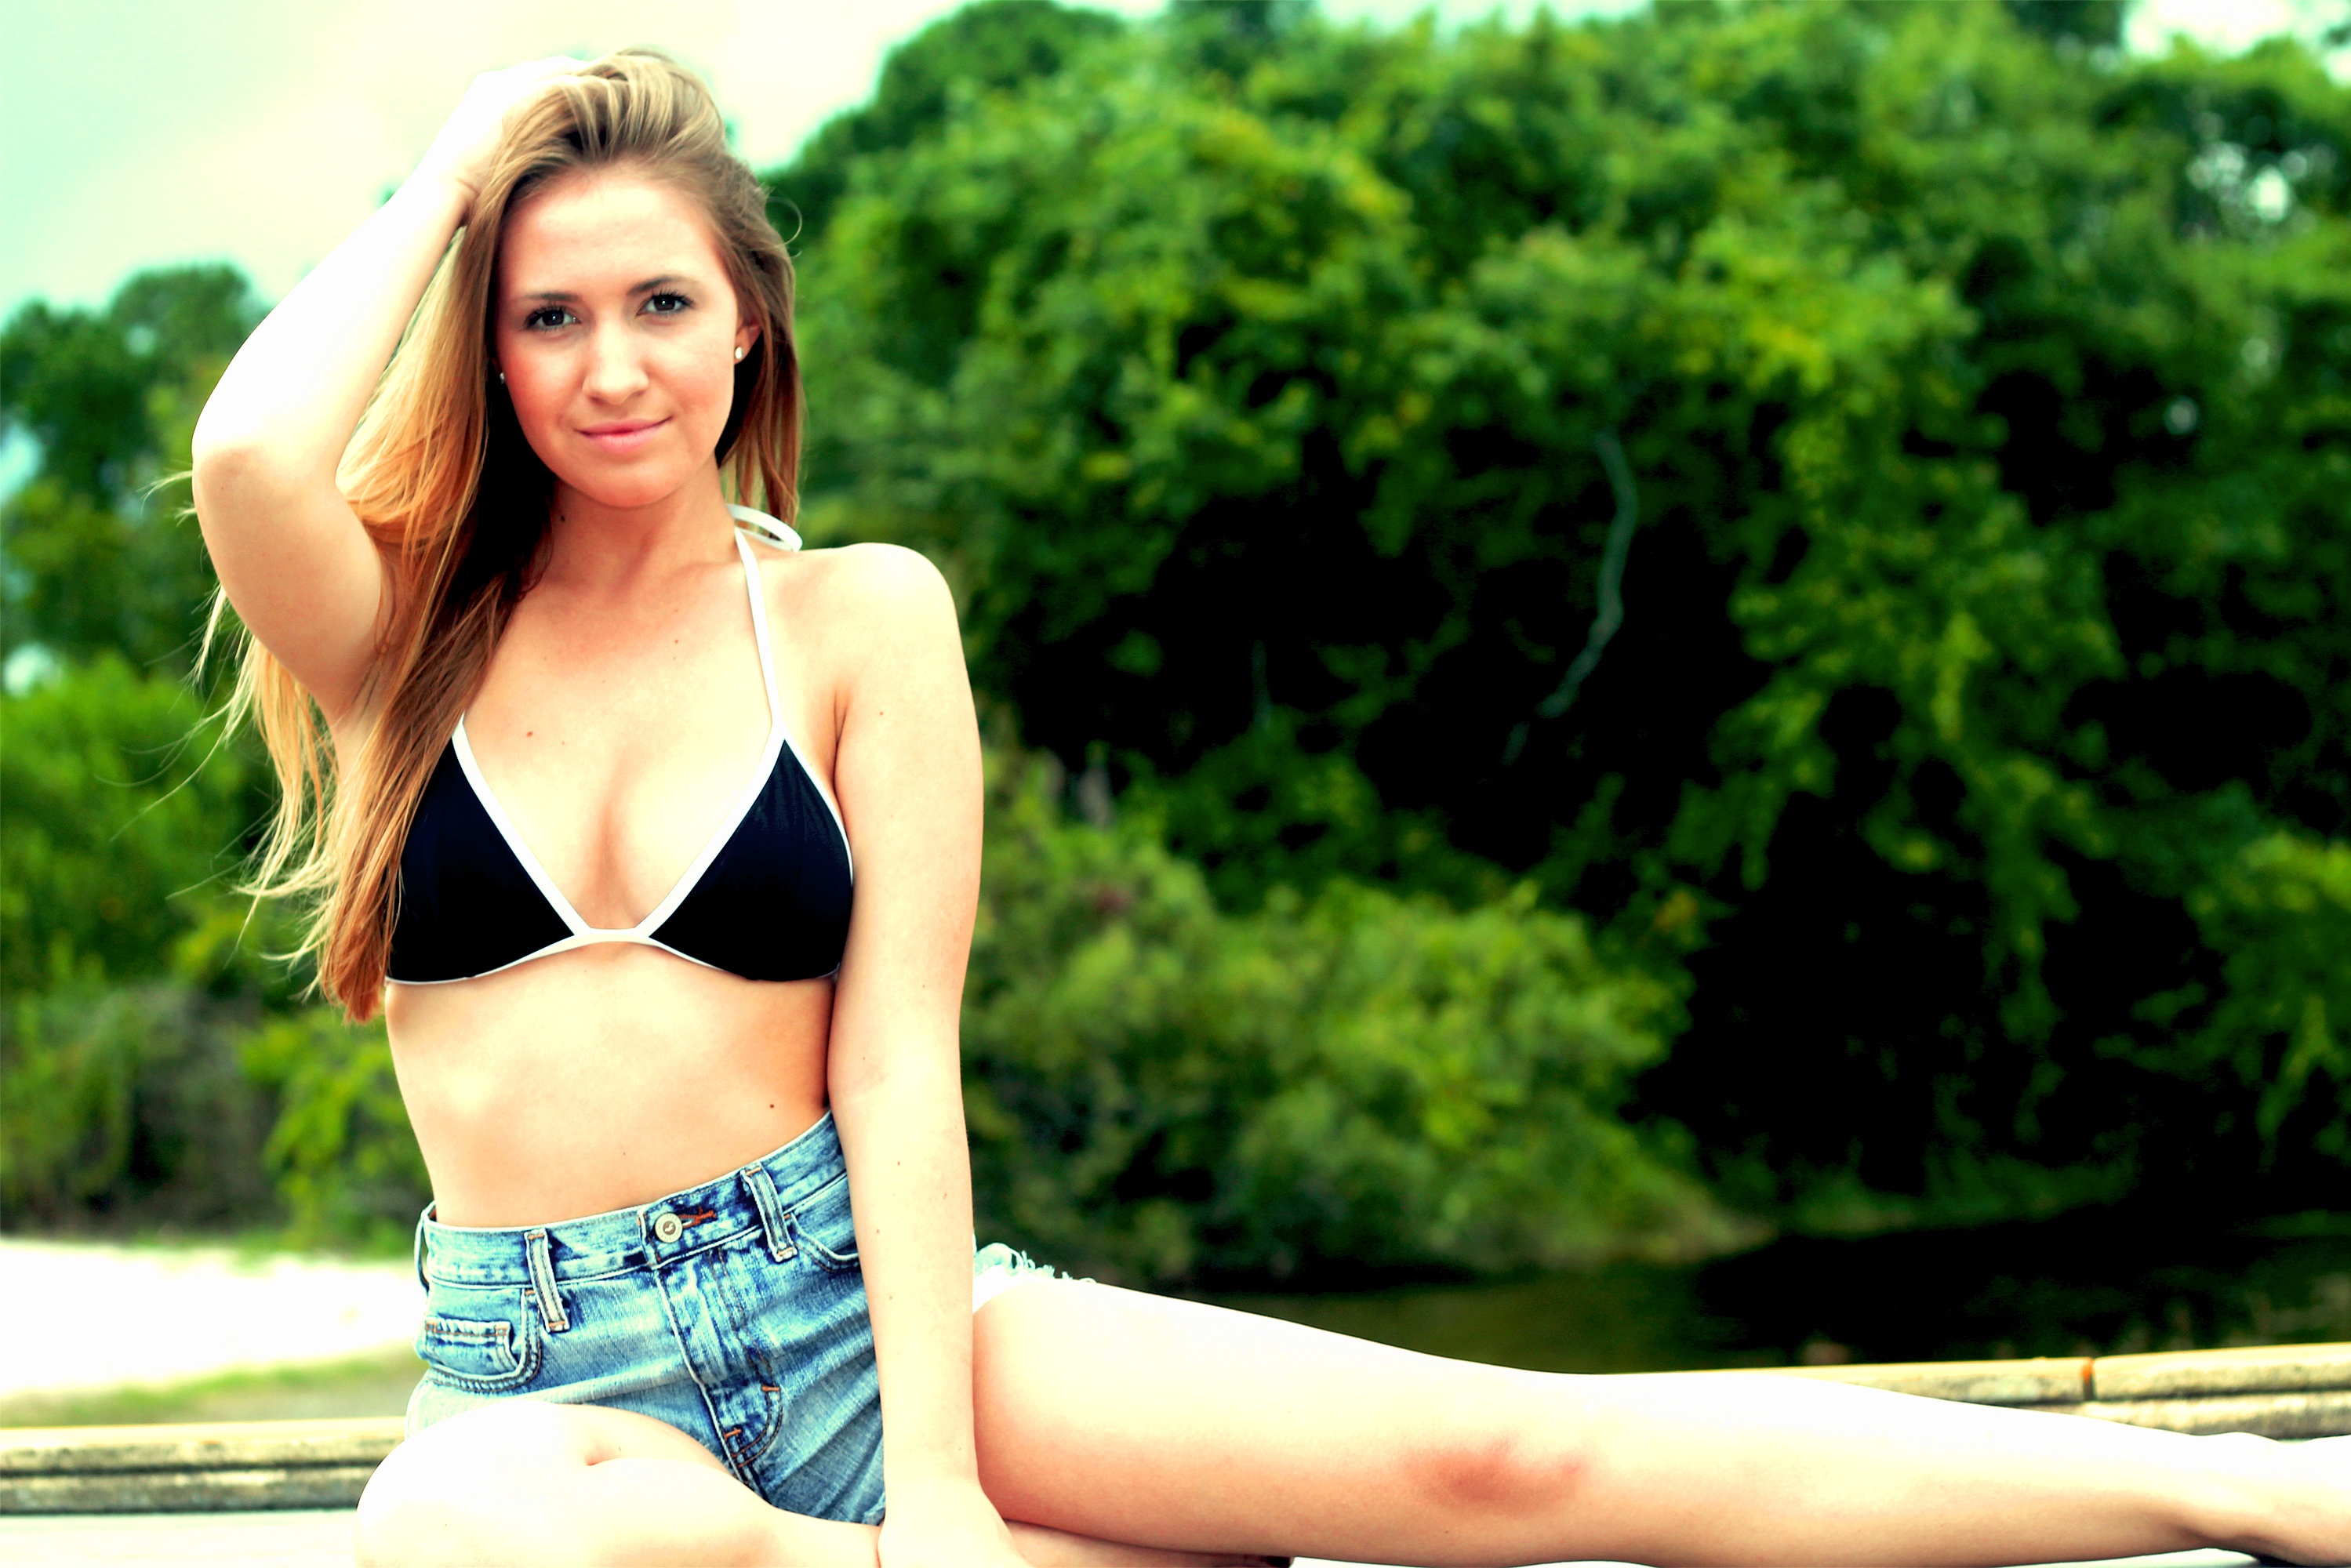
girl, leg, model, finger, sitting, clothing, swimwear, long hair, human body, thigh, beauty, blond, abdomen, photo shoot, human positions, art model, physical fitness, supermodel